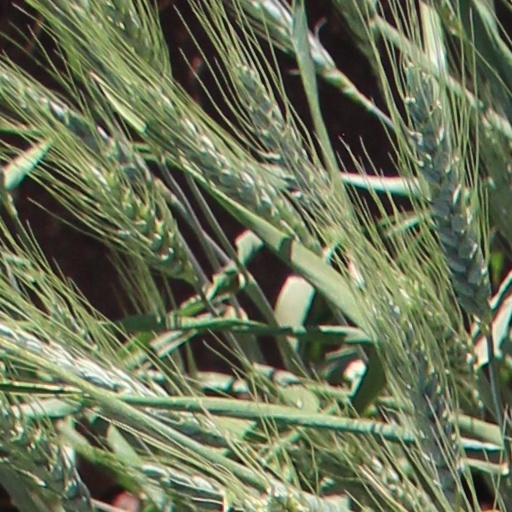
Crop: wheat